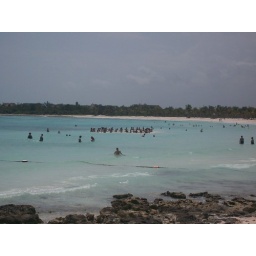
water aerobics in the ocean ... so fun!